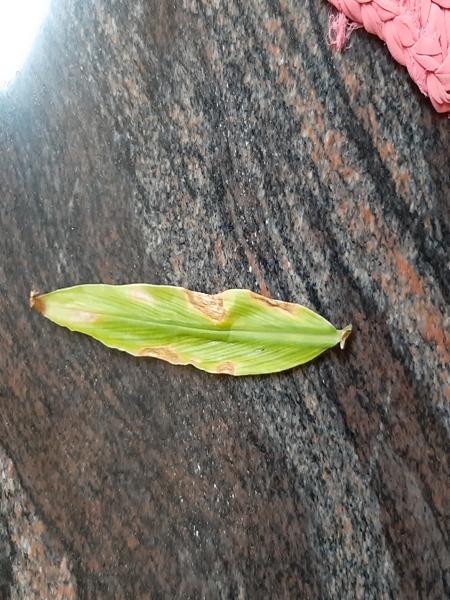
Plant: Ginger